Pablo Ocampo Street

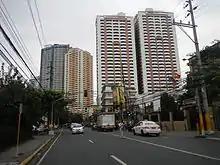
The street in Malate, Manila

Pablo Ocampo Street, also known simply as Ocampo Street and formerly and still referred to as Vito Cruz Street, is an inner-city main road in Manila, Philippines. It runs west–east for about , connecting the southern districts of Malate and San Andres southeast to the adjacent city of Makati.